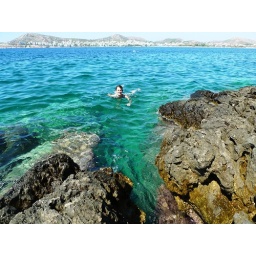
swimming from the rocks in varkiza. it's difficult to imagine more inviting water to swim in.